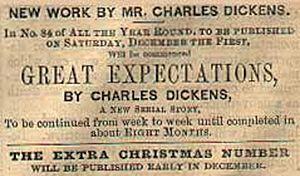
Les Grandes Espérances ou De grandes espérances est le treizième roman de Charles Dickens, le deuxième, après David Copperfield, à être raconté entièrement à la première personne par le protagoniste lui-même, Philip Pirrip, dit Pip. Le sujet principal en est la vie et les aventures d'un jeune orphelin jusqu'à sa maturité. D'abord publié en feuilleton de décembre 1860 à août 1861 dans le magazine de Dickens All the Year Round, il paraît ensuite en trois volumes chez Chapman and Hall en octobre 1861.